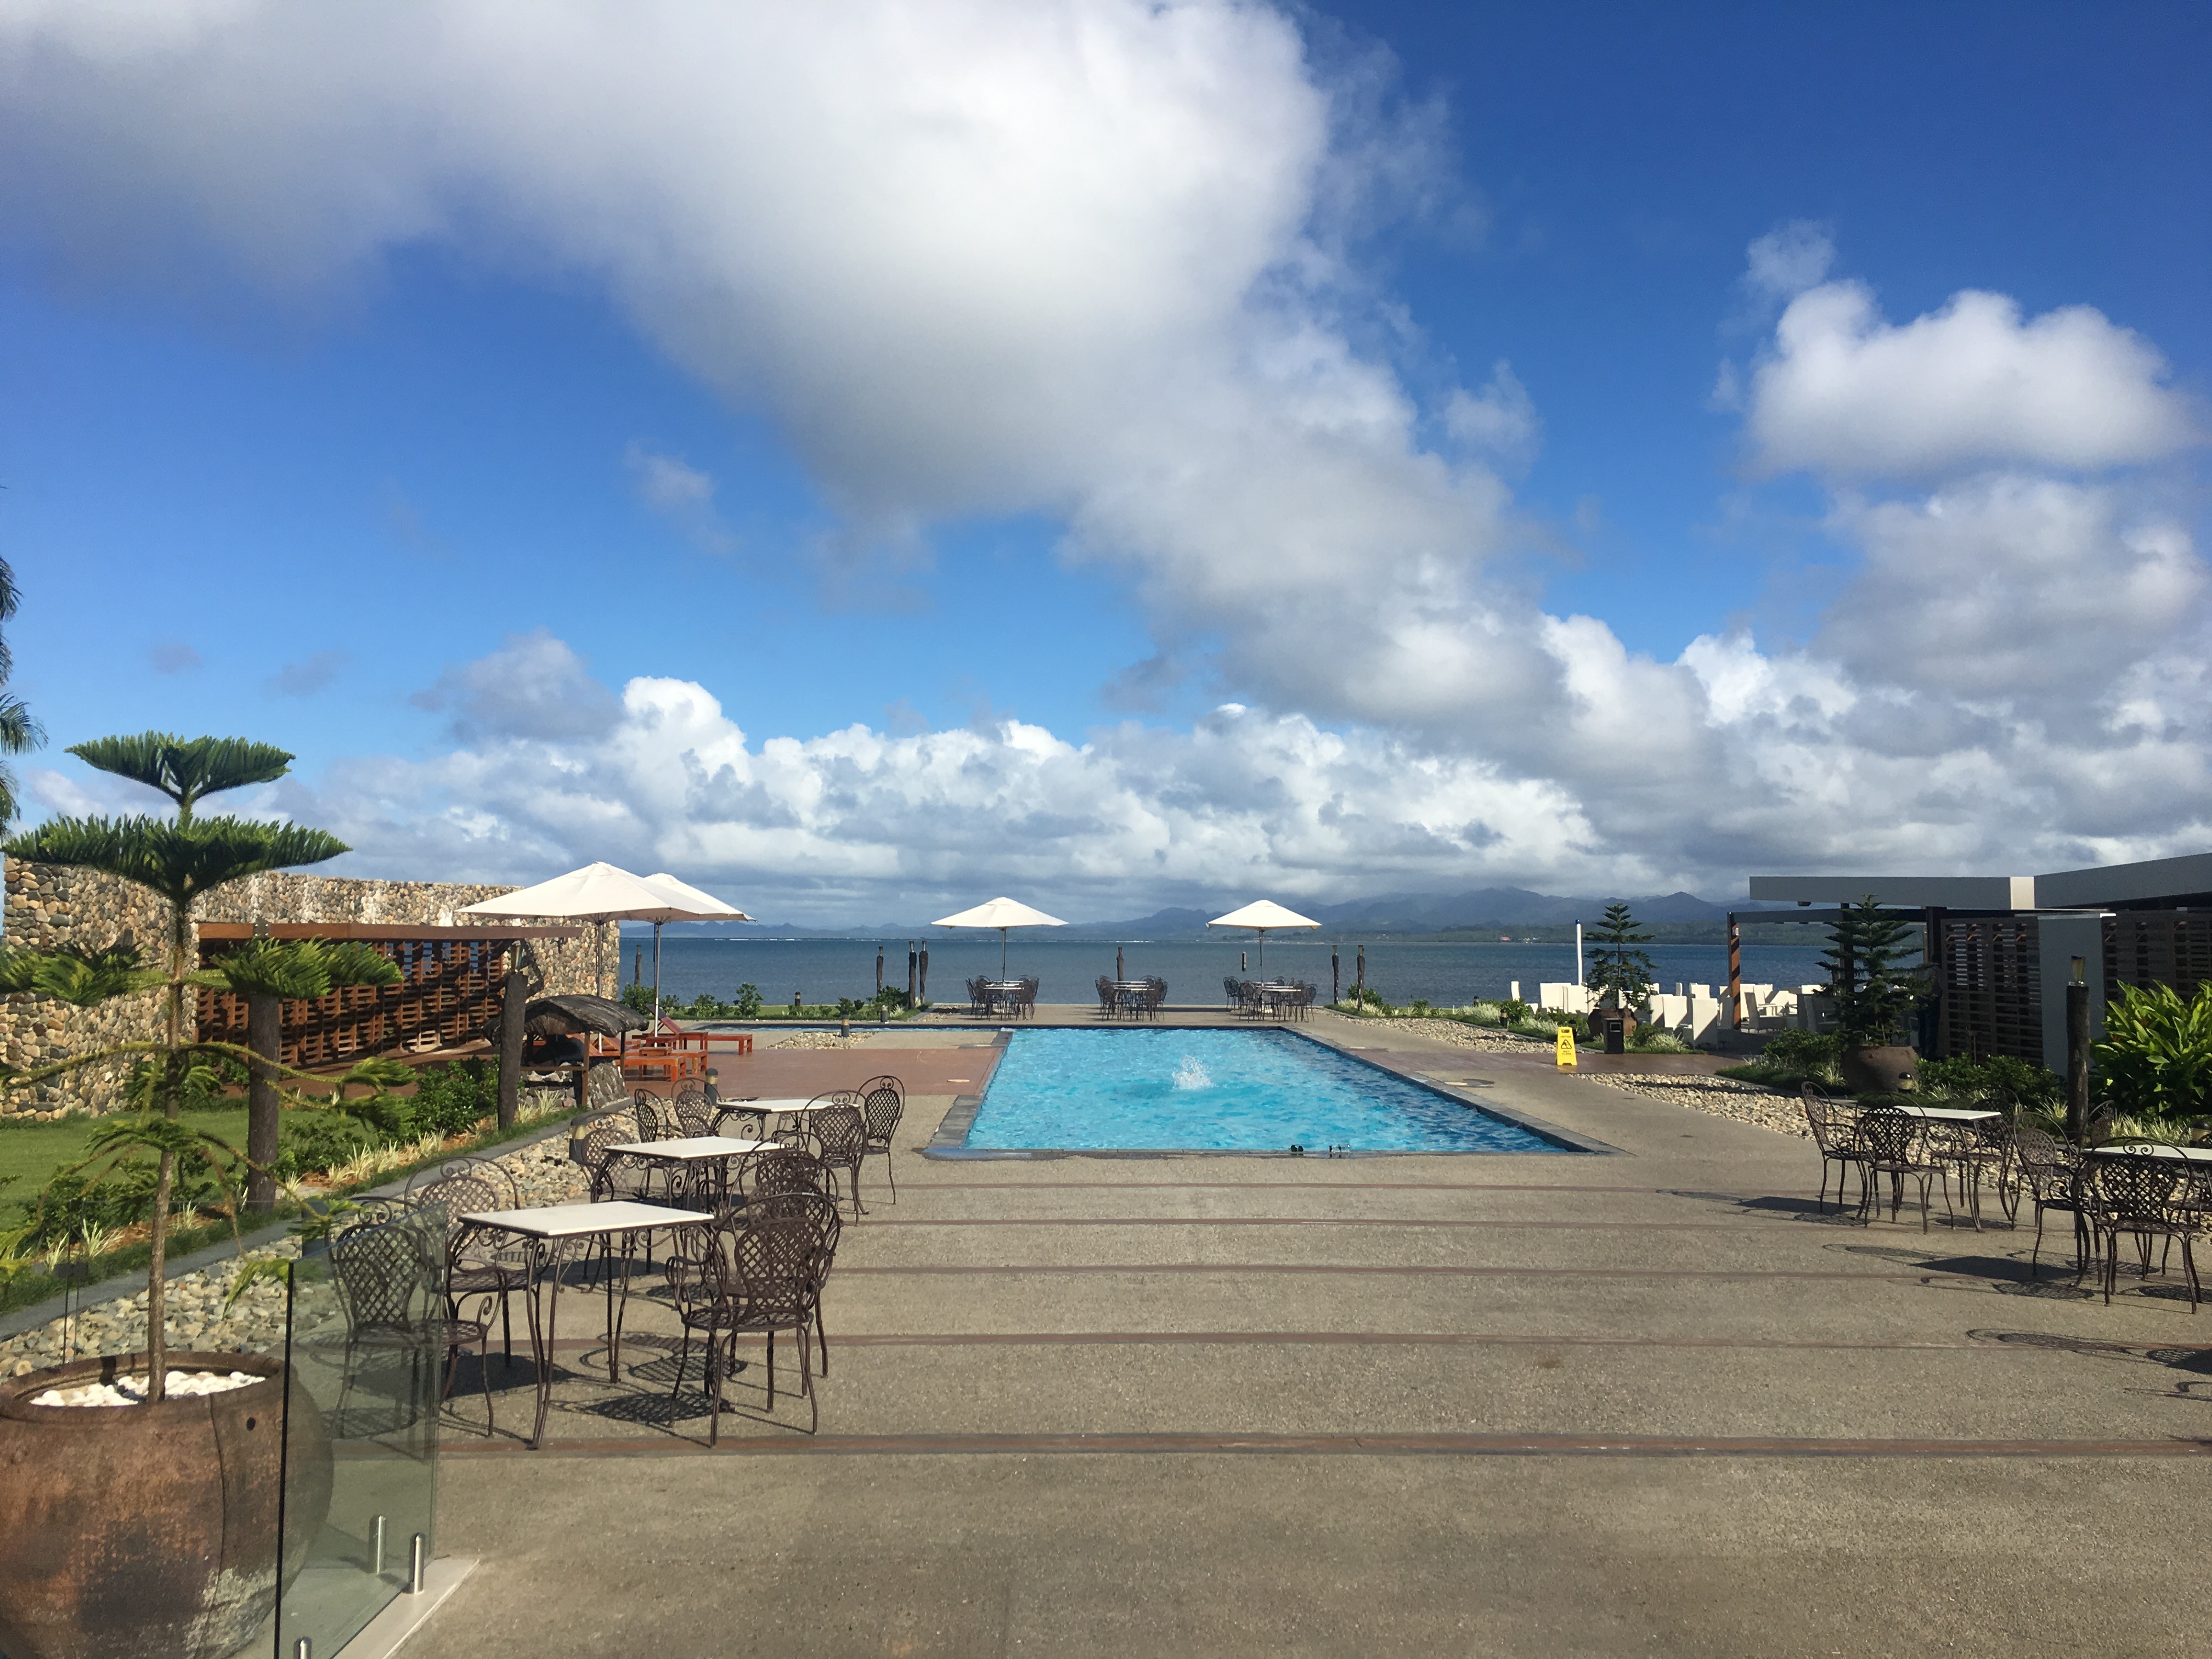
beach, sea, coast, walkway, vacation, bay, estate